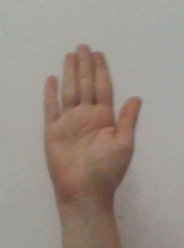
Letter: seen